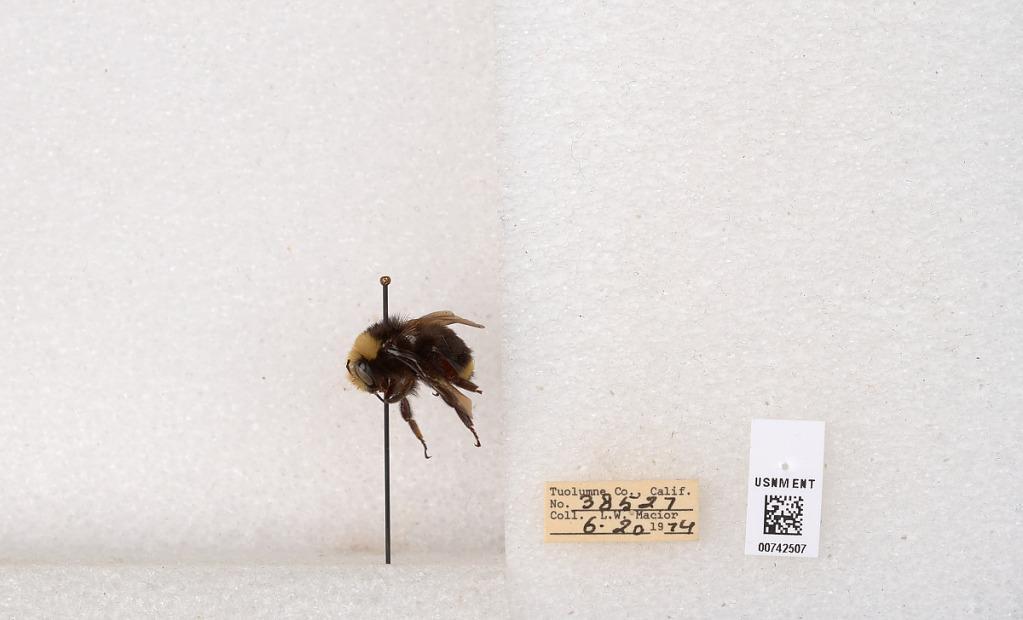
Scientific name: Bombus (Pyrobombus) vosnesenskii Radoszkowski
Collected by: L. Macior
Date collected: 1974-6-20
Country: United States
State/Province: California
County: Tuolumne
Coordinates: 37.9712, -120.228